2005 Twenty20 Cup final

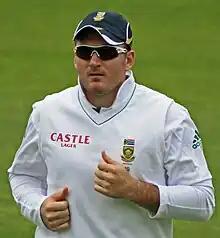
Graeme Smith earned the man of the match accolade, top-scoring with 64 runs for Somerset

Rain delayed the start of the match by an hour, and shortened it to a 16 over-per-side contest. Lancashire captain Mark Chilton opted to bat first having won the toss, but the rain made conditions difficult for the Lancashire openers. In the first over, Mal Loye was dropped by Richard Johnson off the bowling of Andy Caddick, before four balls later being caught by the same combination. Caddick collected his second wicket in his next over, having the England international Andrew Flintoff caught by Ian Blackwell. Andrew Symonds began to bring Lancashire back into the match, but he was run out by a direct hit from Wes Durston for 12. Johnson then claimed two wickets in two balls to get rid of Dominic Cork and Glen Chapple, placing Somerset into what Jenny Thompson of ESPNcricinfo described as "a dominant position" over Lancashire, who were 41 for 5. Stuart Law gave his side a chance, playing a sensibly paced innings to score 59 runs, but the wickets of Chapple, for 9, and Andrew Crook, for 15, both fell before Law himself was run out from the last ball of the innings.